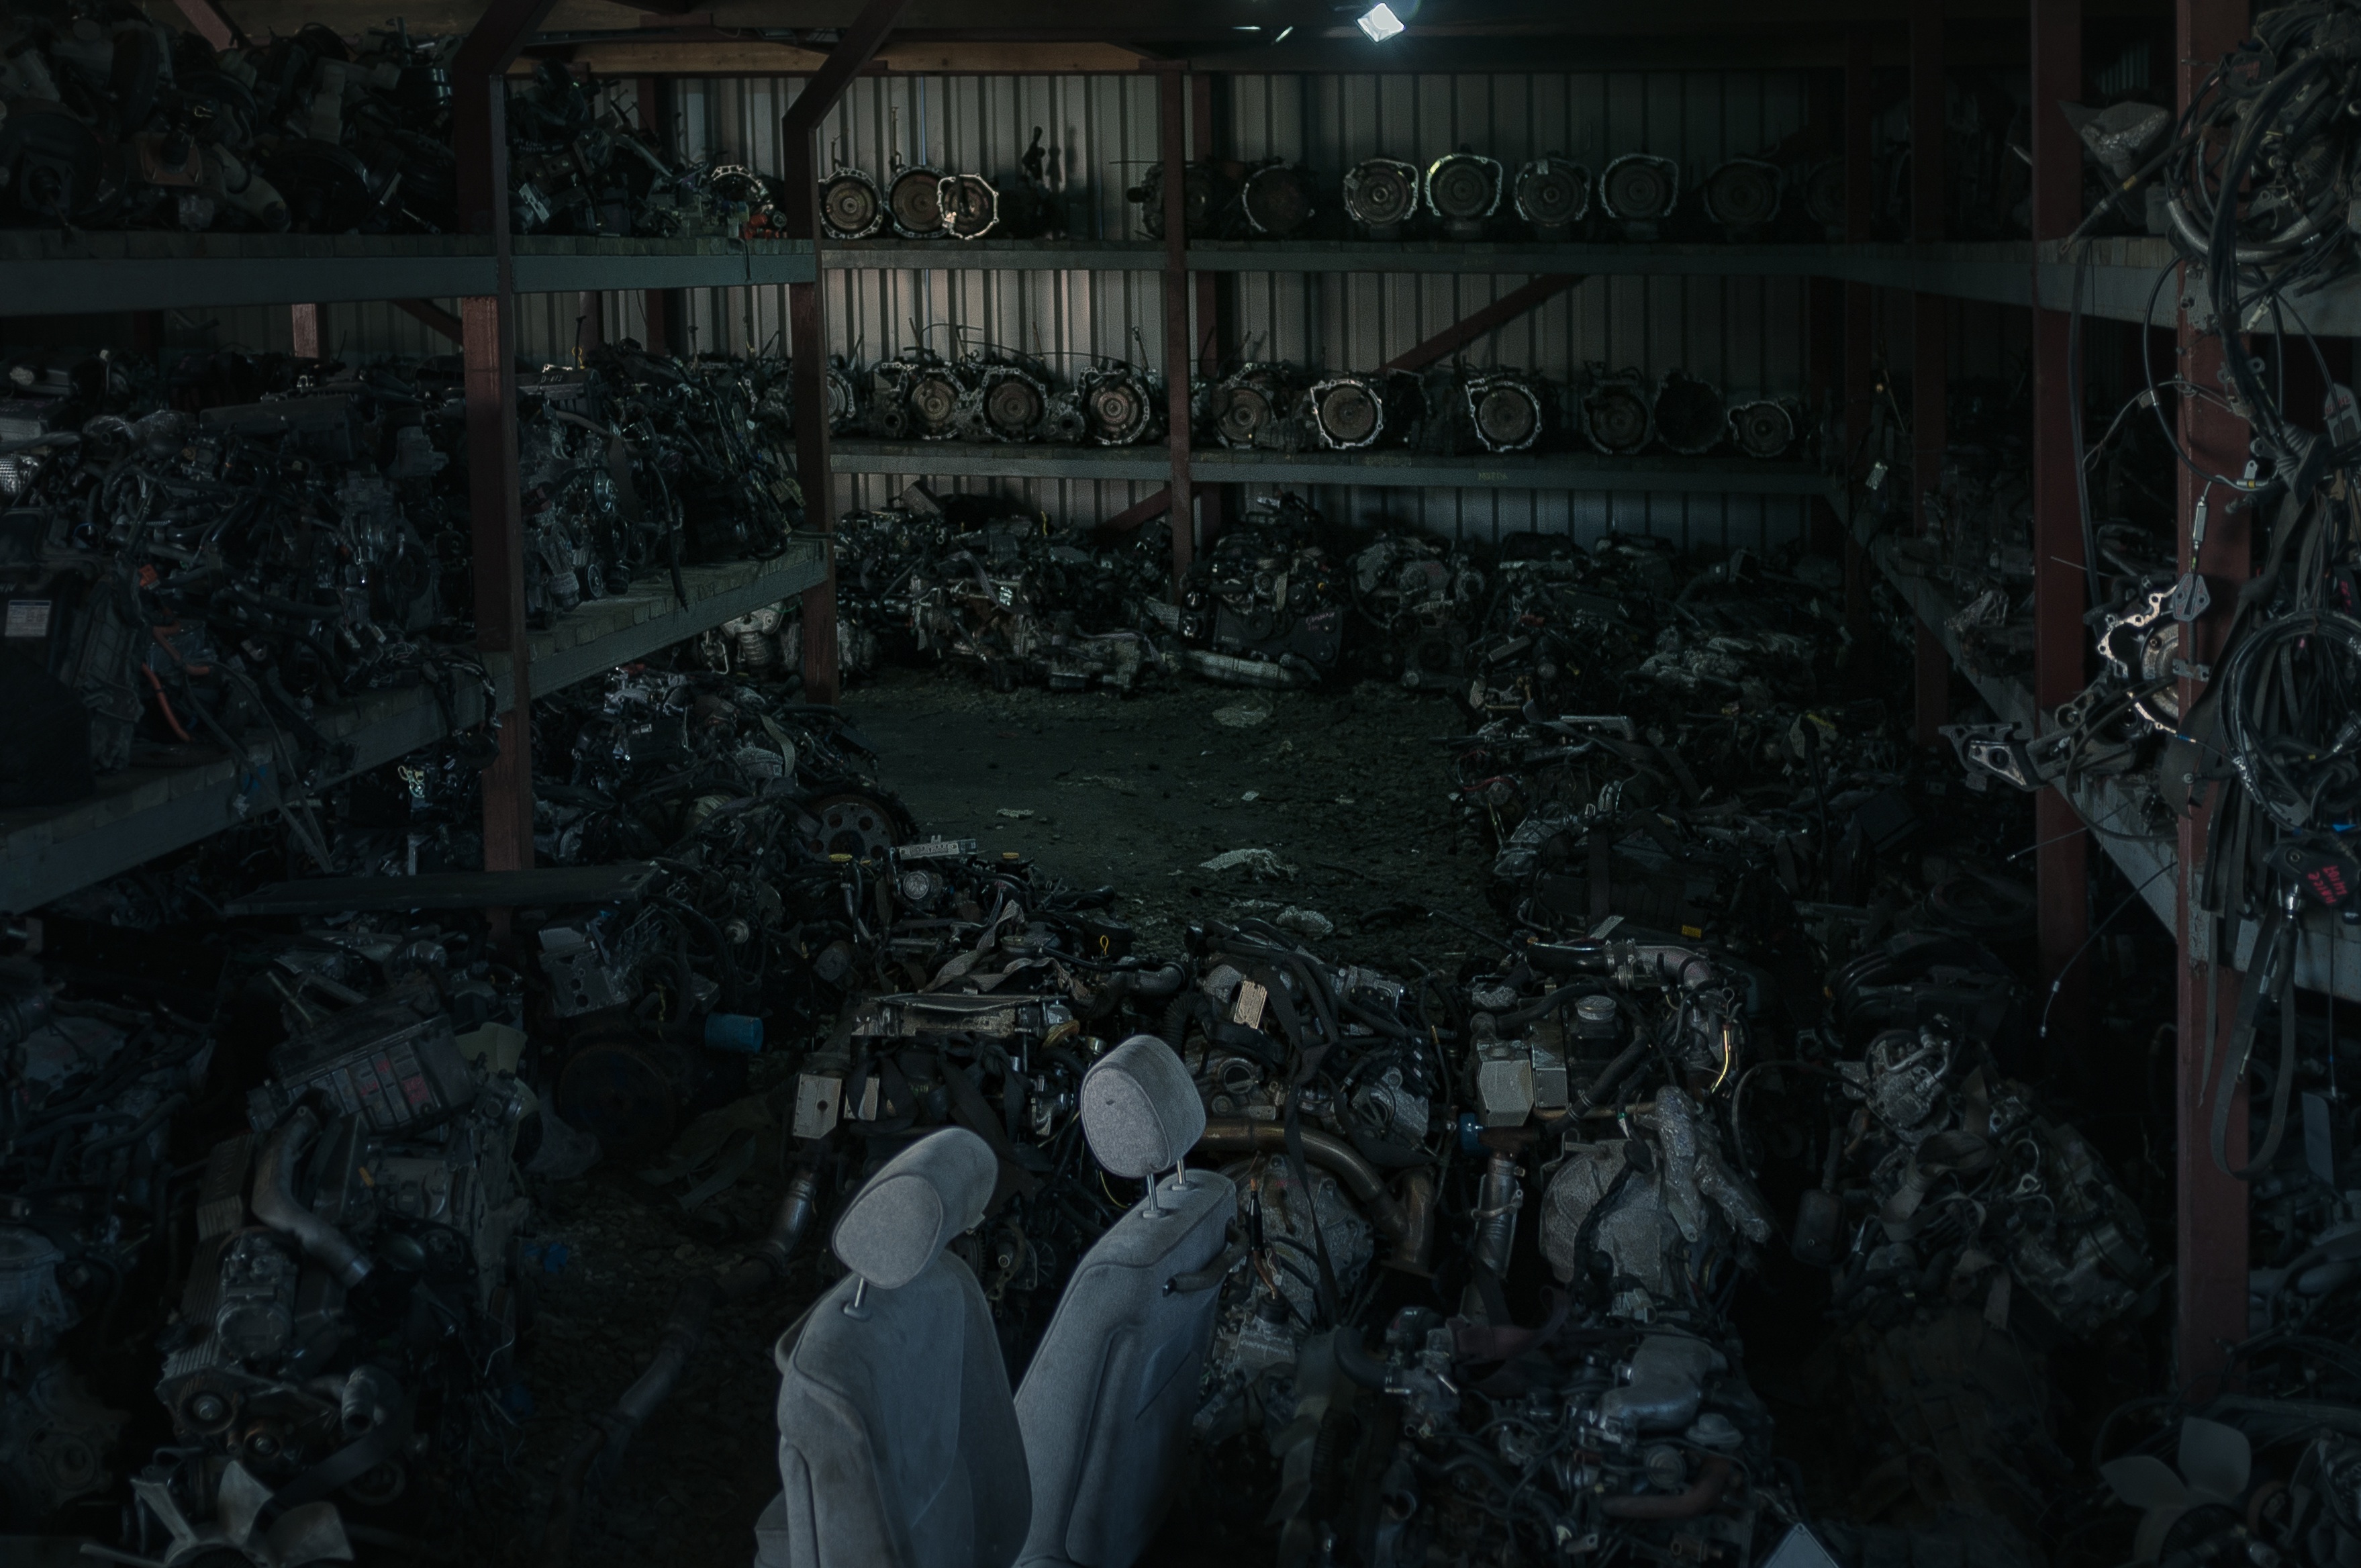
darkness, screenshot, pc game